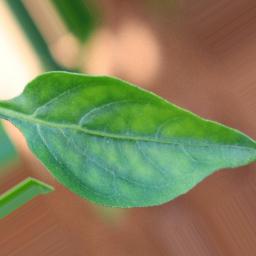
Label: healthy